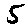
Label: 5